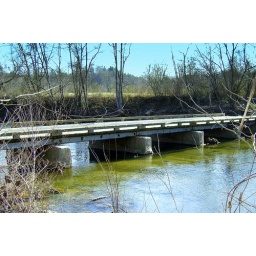
This is low water bridge on Arbor Grove Church Rd in Wilkes County over the Roaring River.